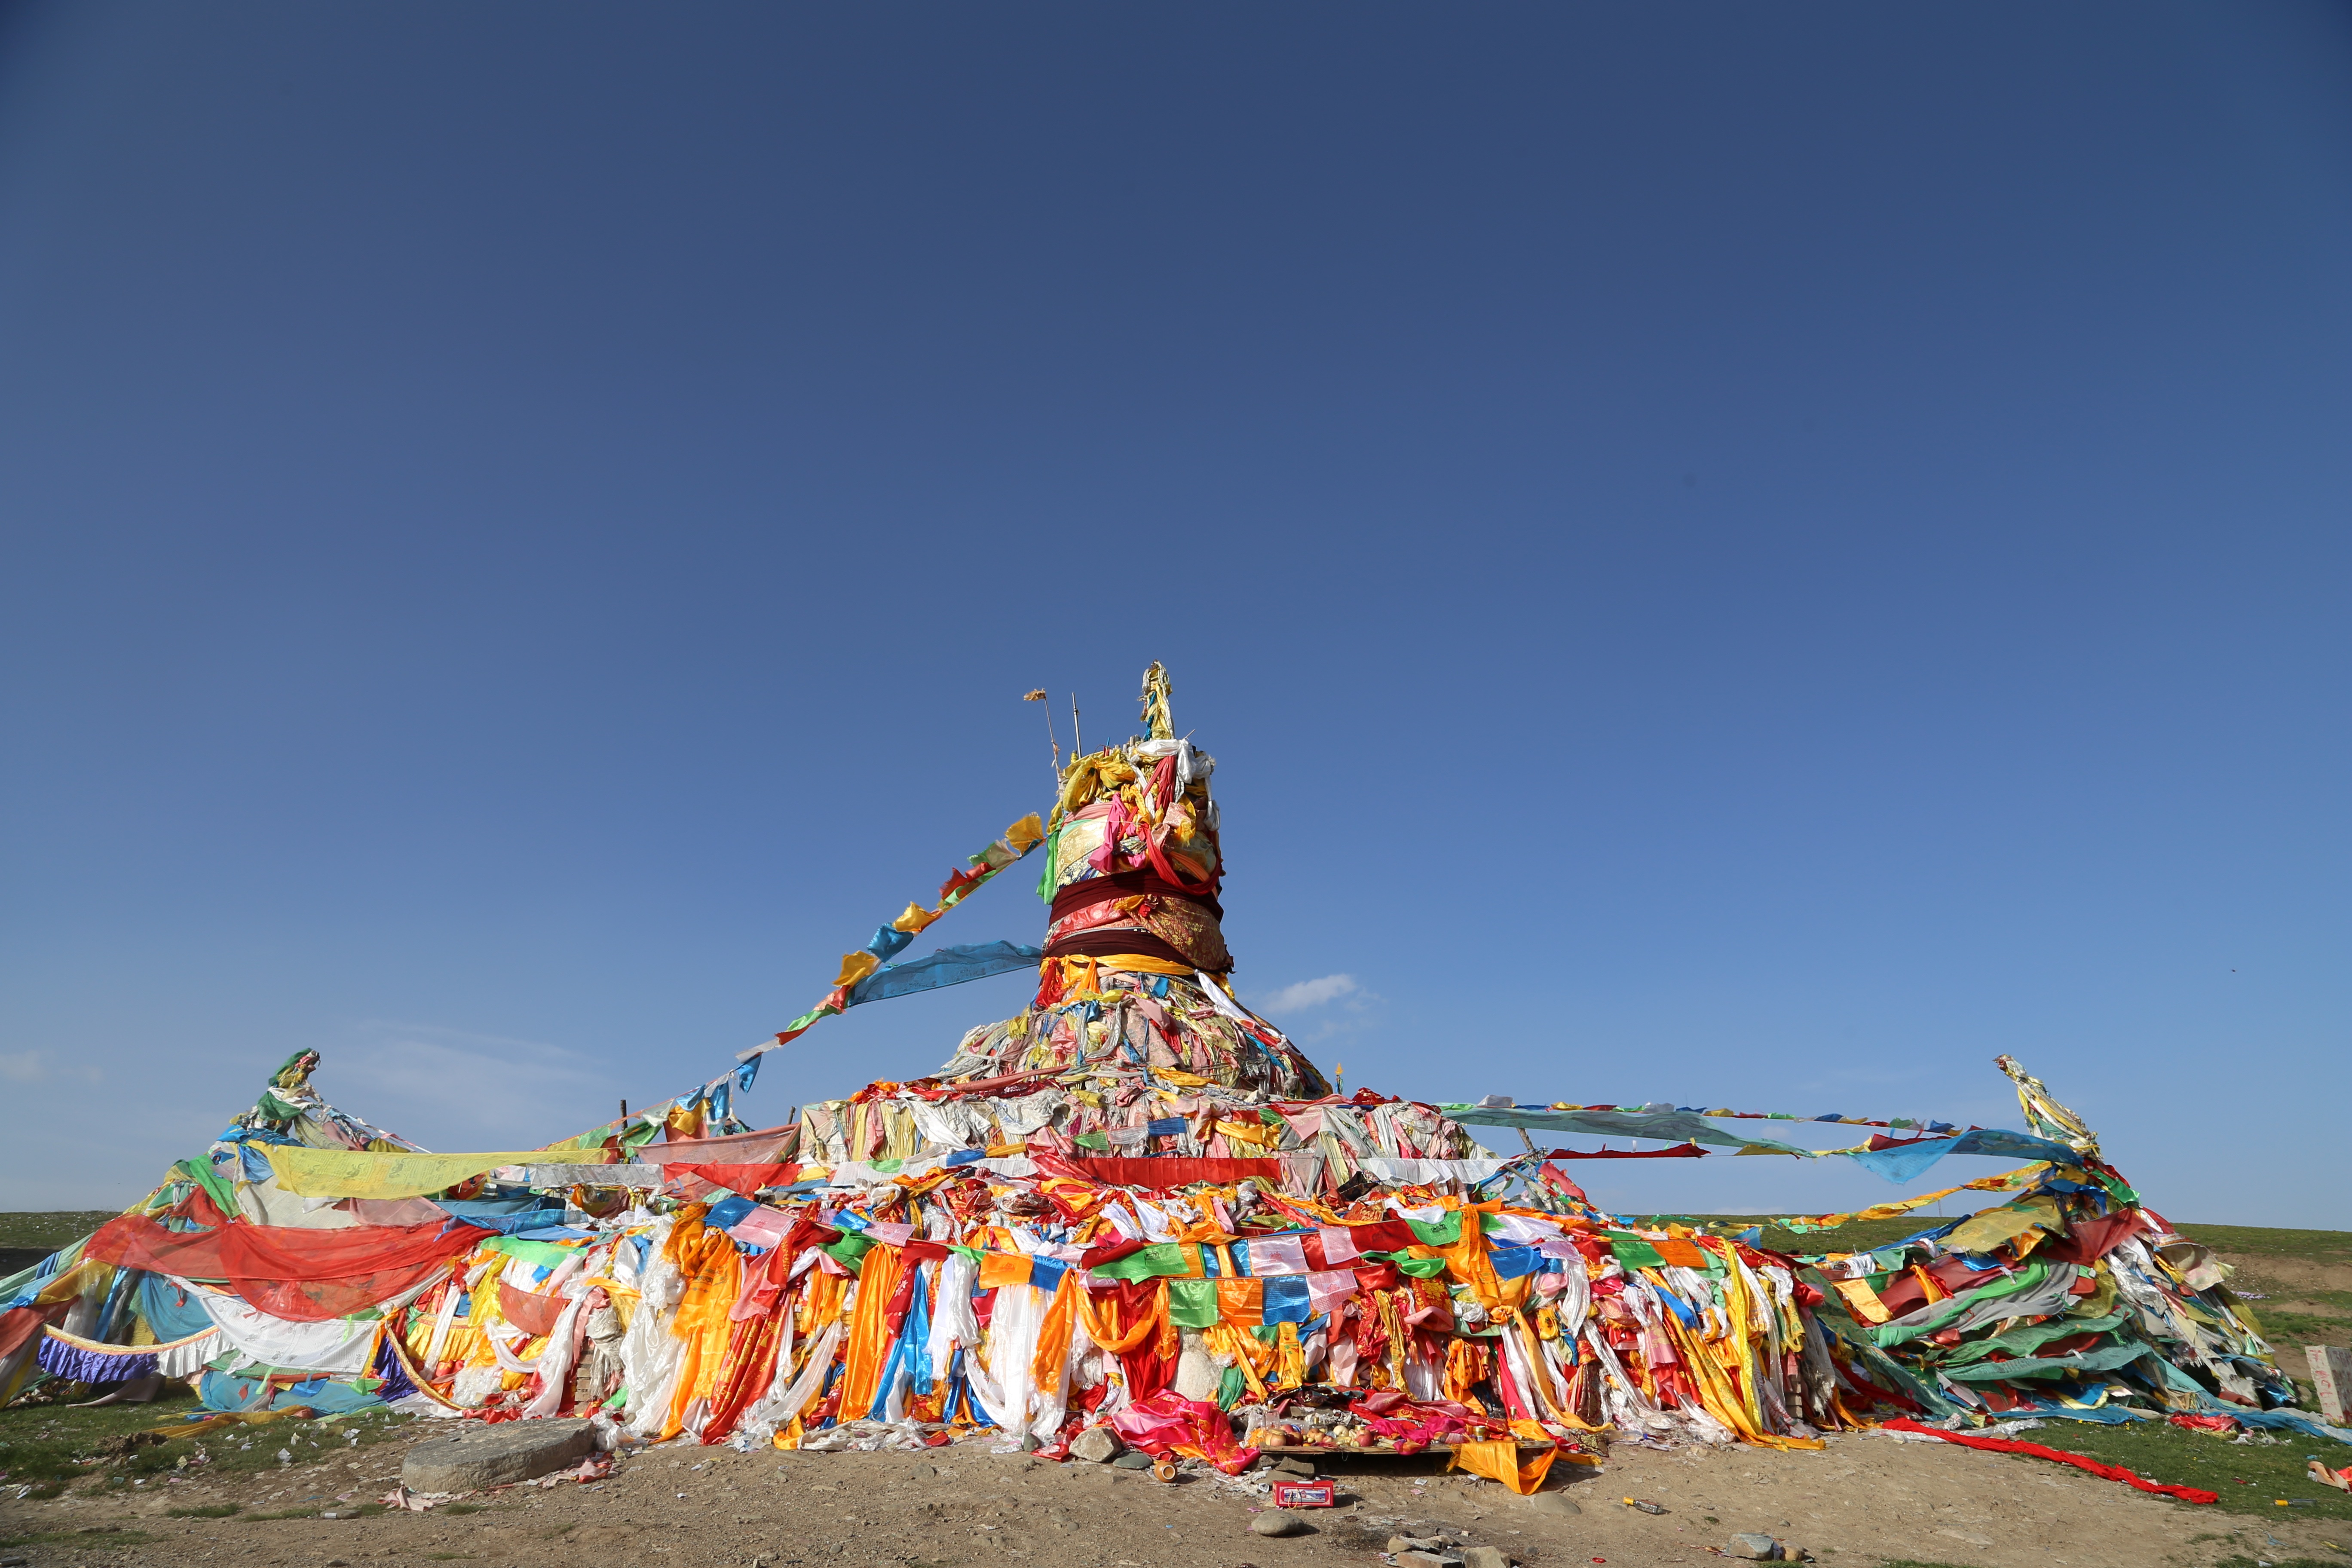
tourism, northwest, temple, mani dui, hindu temple